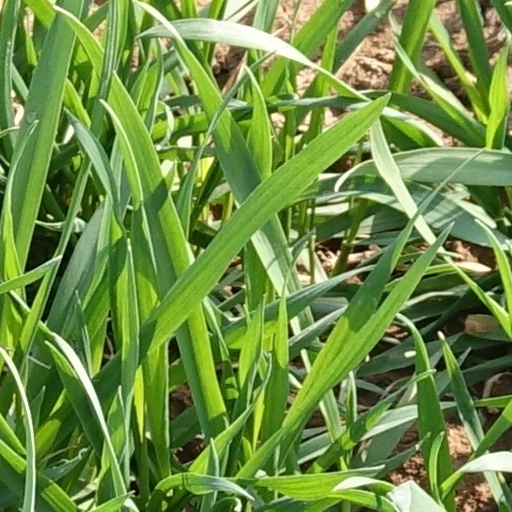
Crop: wheat